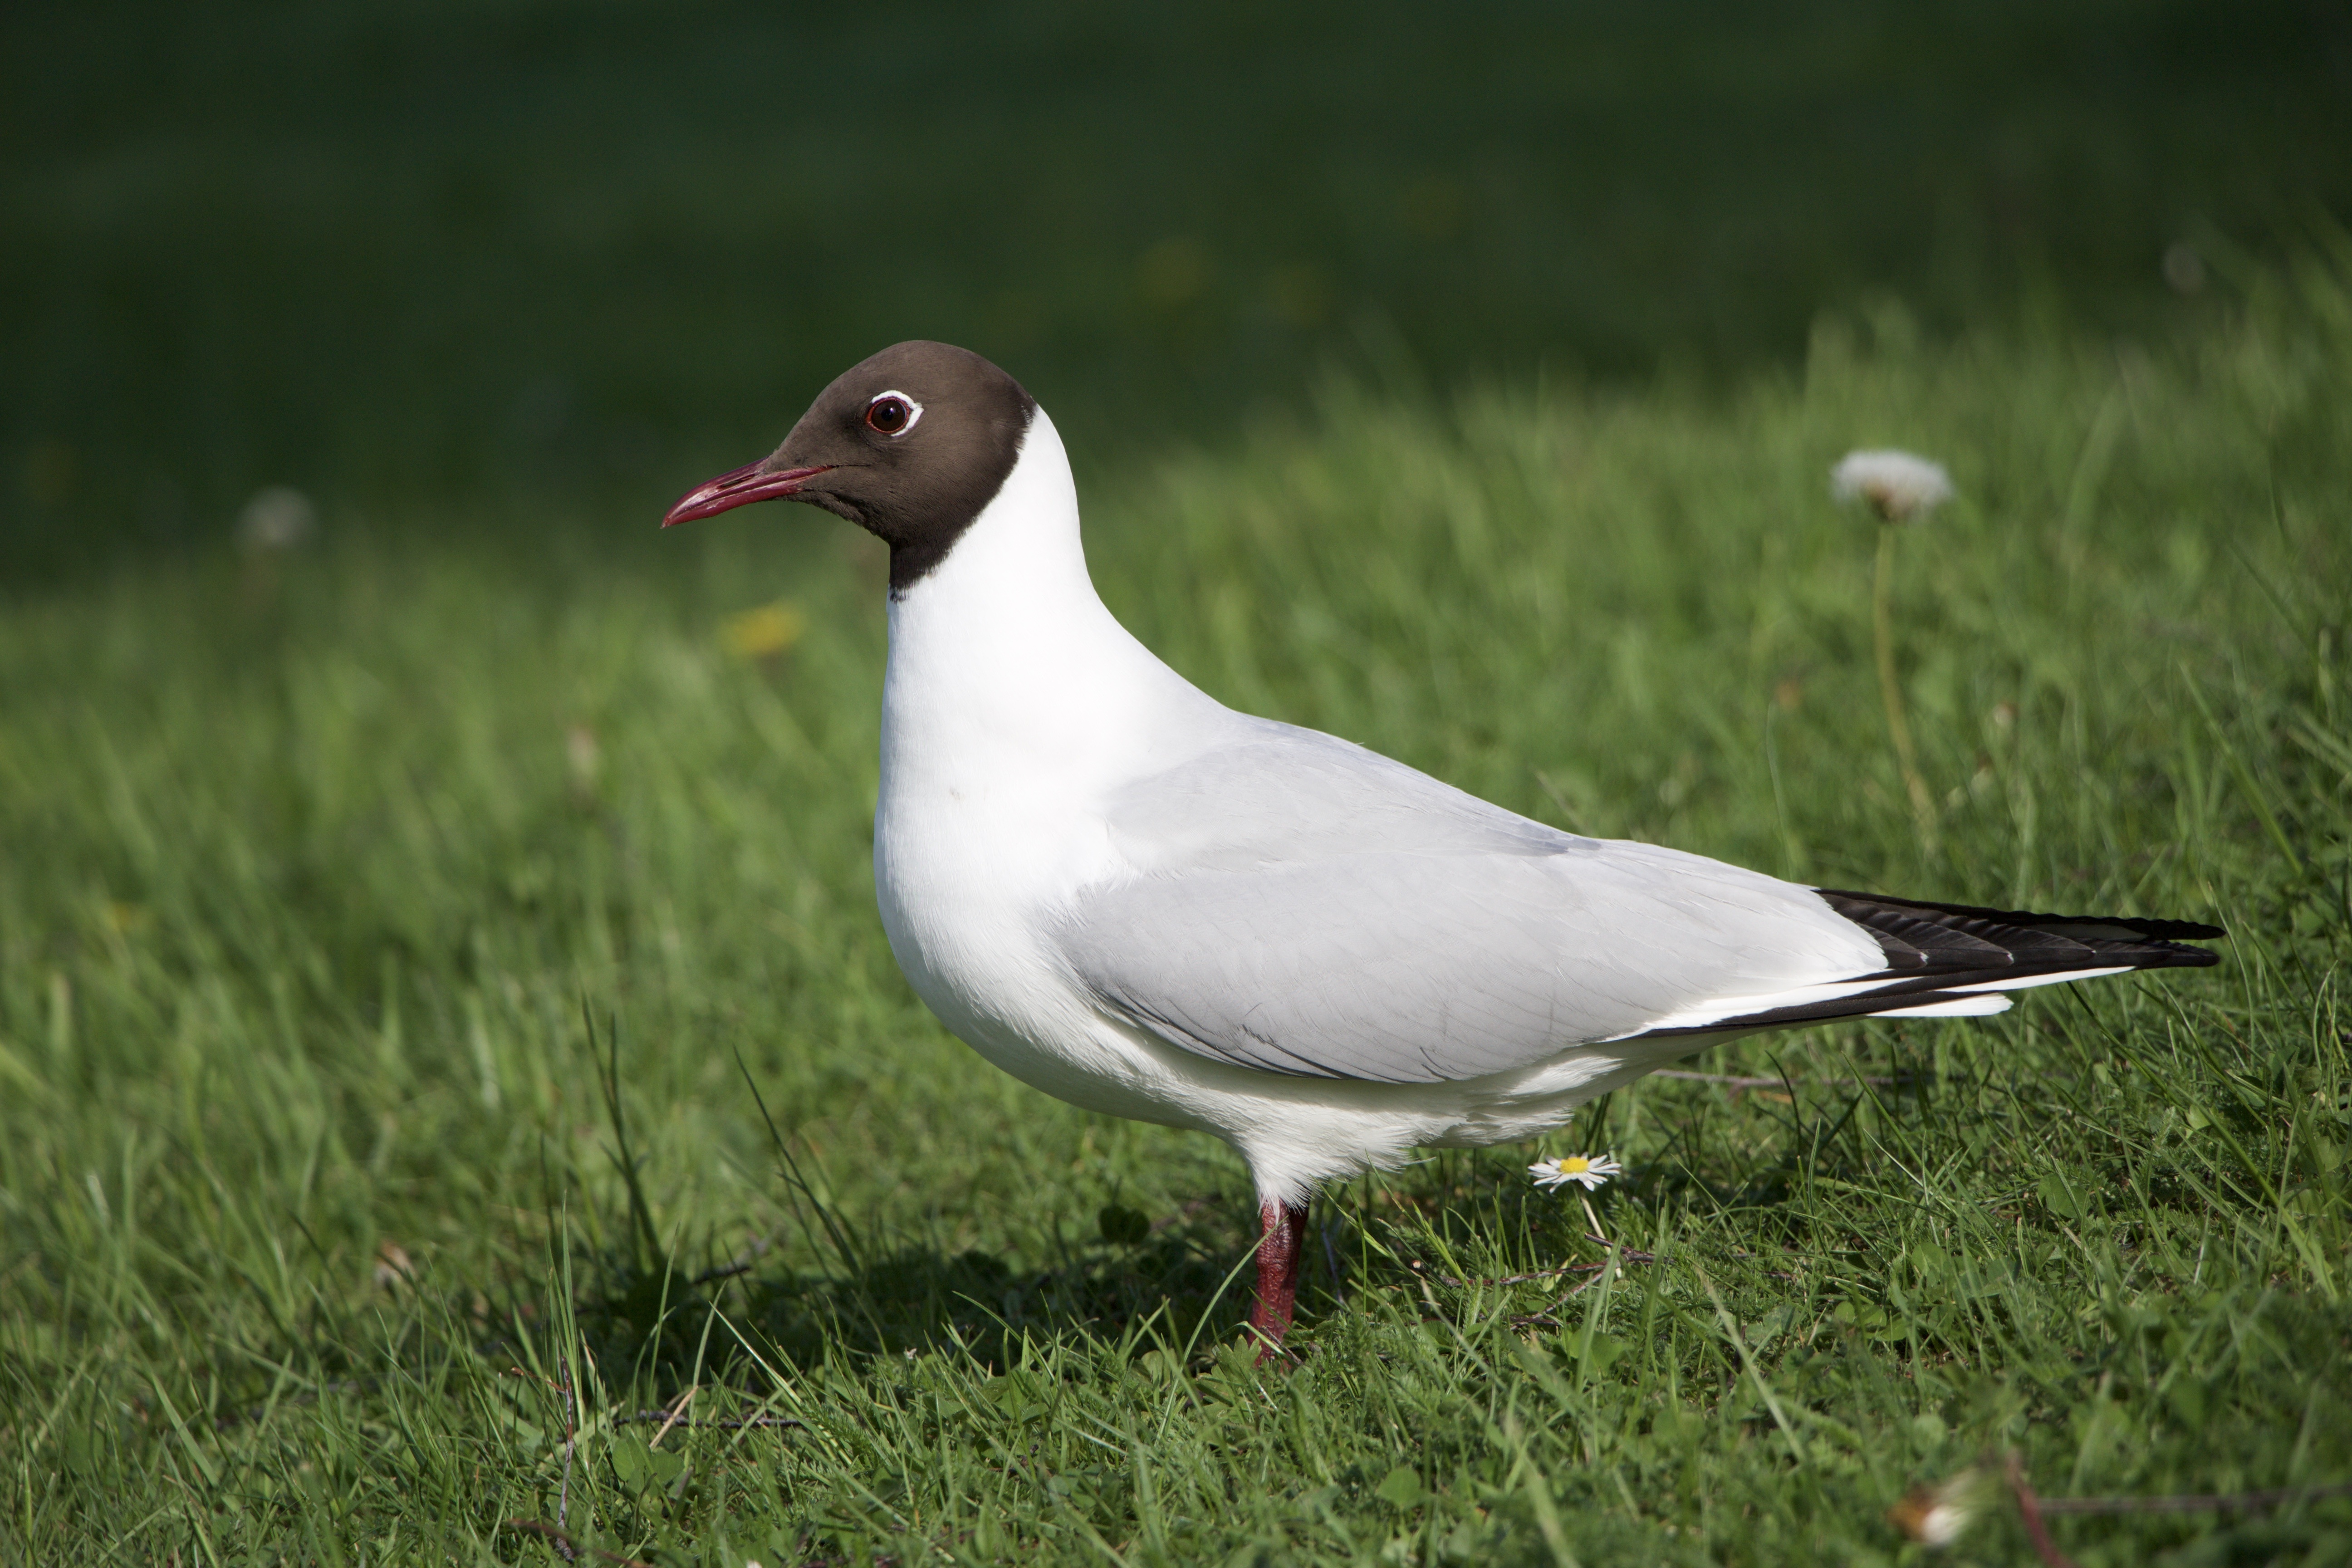
nature, bird, seabird, wildlife, gull, beak, fauna, puffin, ornithology, vertebrate, albatross, shorebird, peewit, pewit, charadriiformes, european herring gull, great black backed gull